Waterspout

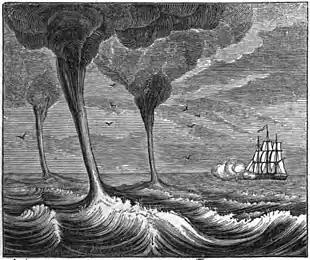
Illustration from the book "The Philosophy of Storms", published in 1841

Waterspouts have long been recognized as serious marine hazards. Stronger waterspouts pose a threat to watercraft, aircraft and people. It is recommended to keep a considerable distance from these phenomena, and to always be on alert through weather reports. The United States National Weather Service will often issue special marine warnings when waterspouts are likely or have been sighted over coastal waters, or tornado warnings when waterspouts are expected to move onshore.